Threadfin jack

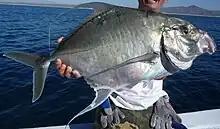
The threadlike dorsal and anal fin tips are characteristic.

The threadfin jack is a moderately large species, growing to a known maximum length of 60 cm. The species is similar in appearance to a number of jacks in the genera "Carangoides" and "Alectis" in its adult form, having a compressed, oblong body, with the dorsal and ventral profiles approximately equal in concavity. The head profile is quite angular, being most steep immediately above the mouth, and being moderately steep to the nape, becoming more horizontal posteriorly. The juveniles have a more oval to diamond shape, looking much like juveniles of the genus "Alectis". The dorsal fin is in two parts, the first being greatly diminished and consisting of eight spines entirely embedded in the skin, with the second dorsal fin composed of one spine and 18 or 19 soft rays. The anal fin is composed of two anteriorly detached spines followed by one spine and 16 or 17 soft rays. Both juveniles and adults have highly elongated second dorsal and anal fin lobes, extended out into long filaments; they are most pronounced in juveniles.